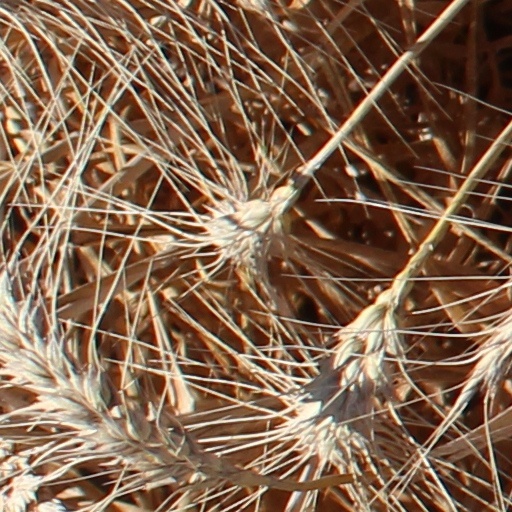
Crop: wheat